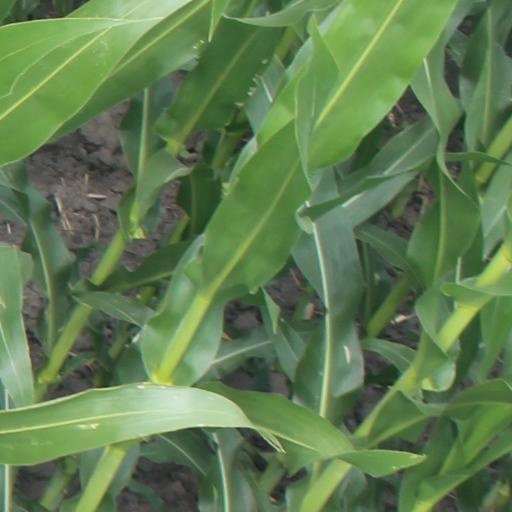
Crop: maize; corn